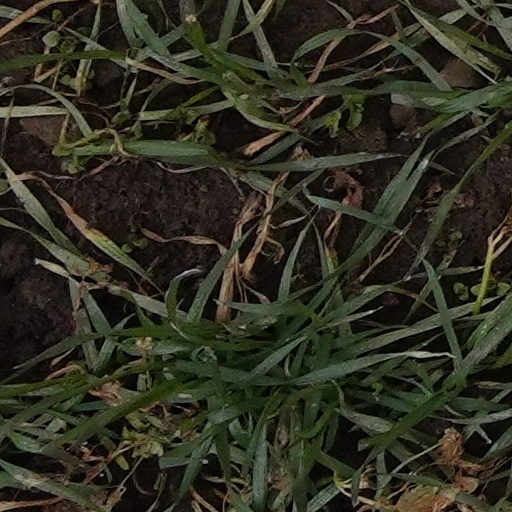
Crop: wheat